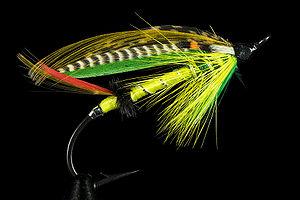
Mouche pour la pêche au saumon. L'hameçon fait 4,5 cm.
Un appât est une nourriture mise pour attirer un animal que l'on chasse, que l'on pêche, ou que l'on souhaite piéger, empoisonner ou endormir.